Ernest Greenway

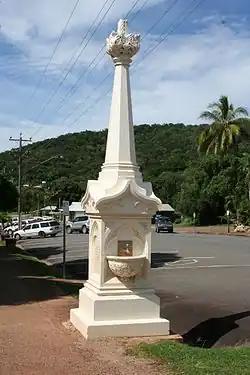
Mary Watson's Monument, Cooktown, 2010

Ernest Greenway (1861–1934) was a stonemason in Ipswich, Queensland, Australia. His work is part of many heritage-listed sites in Queensland.